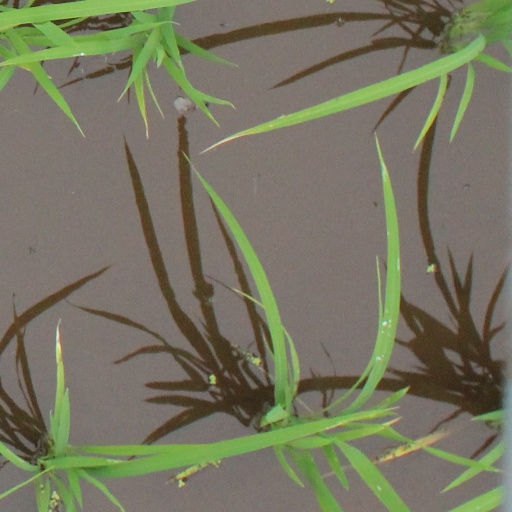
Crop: rice